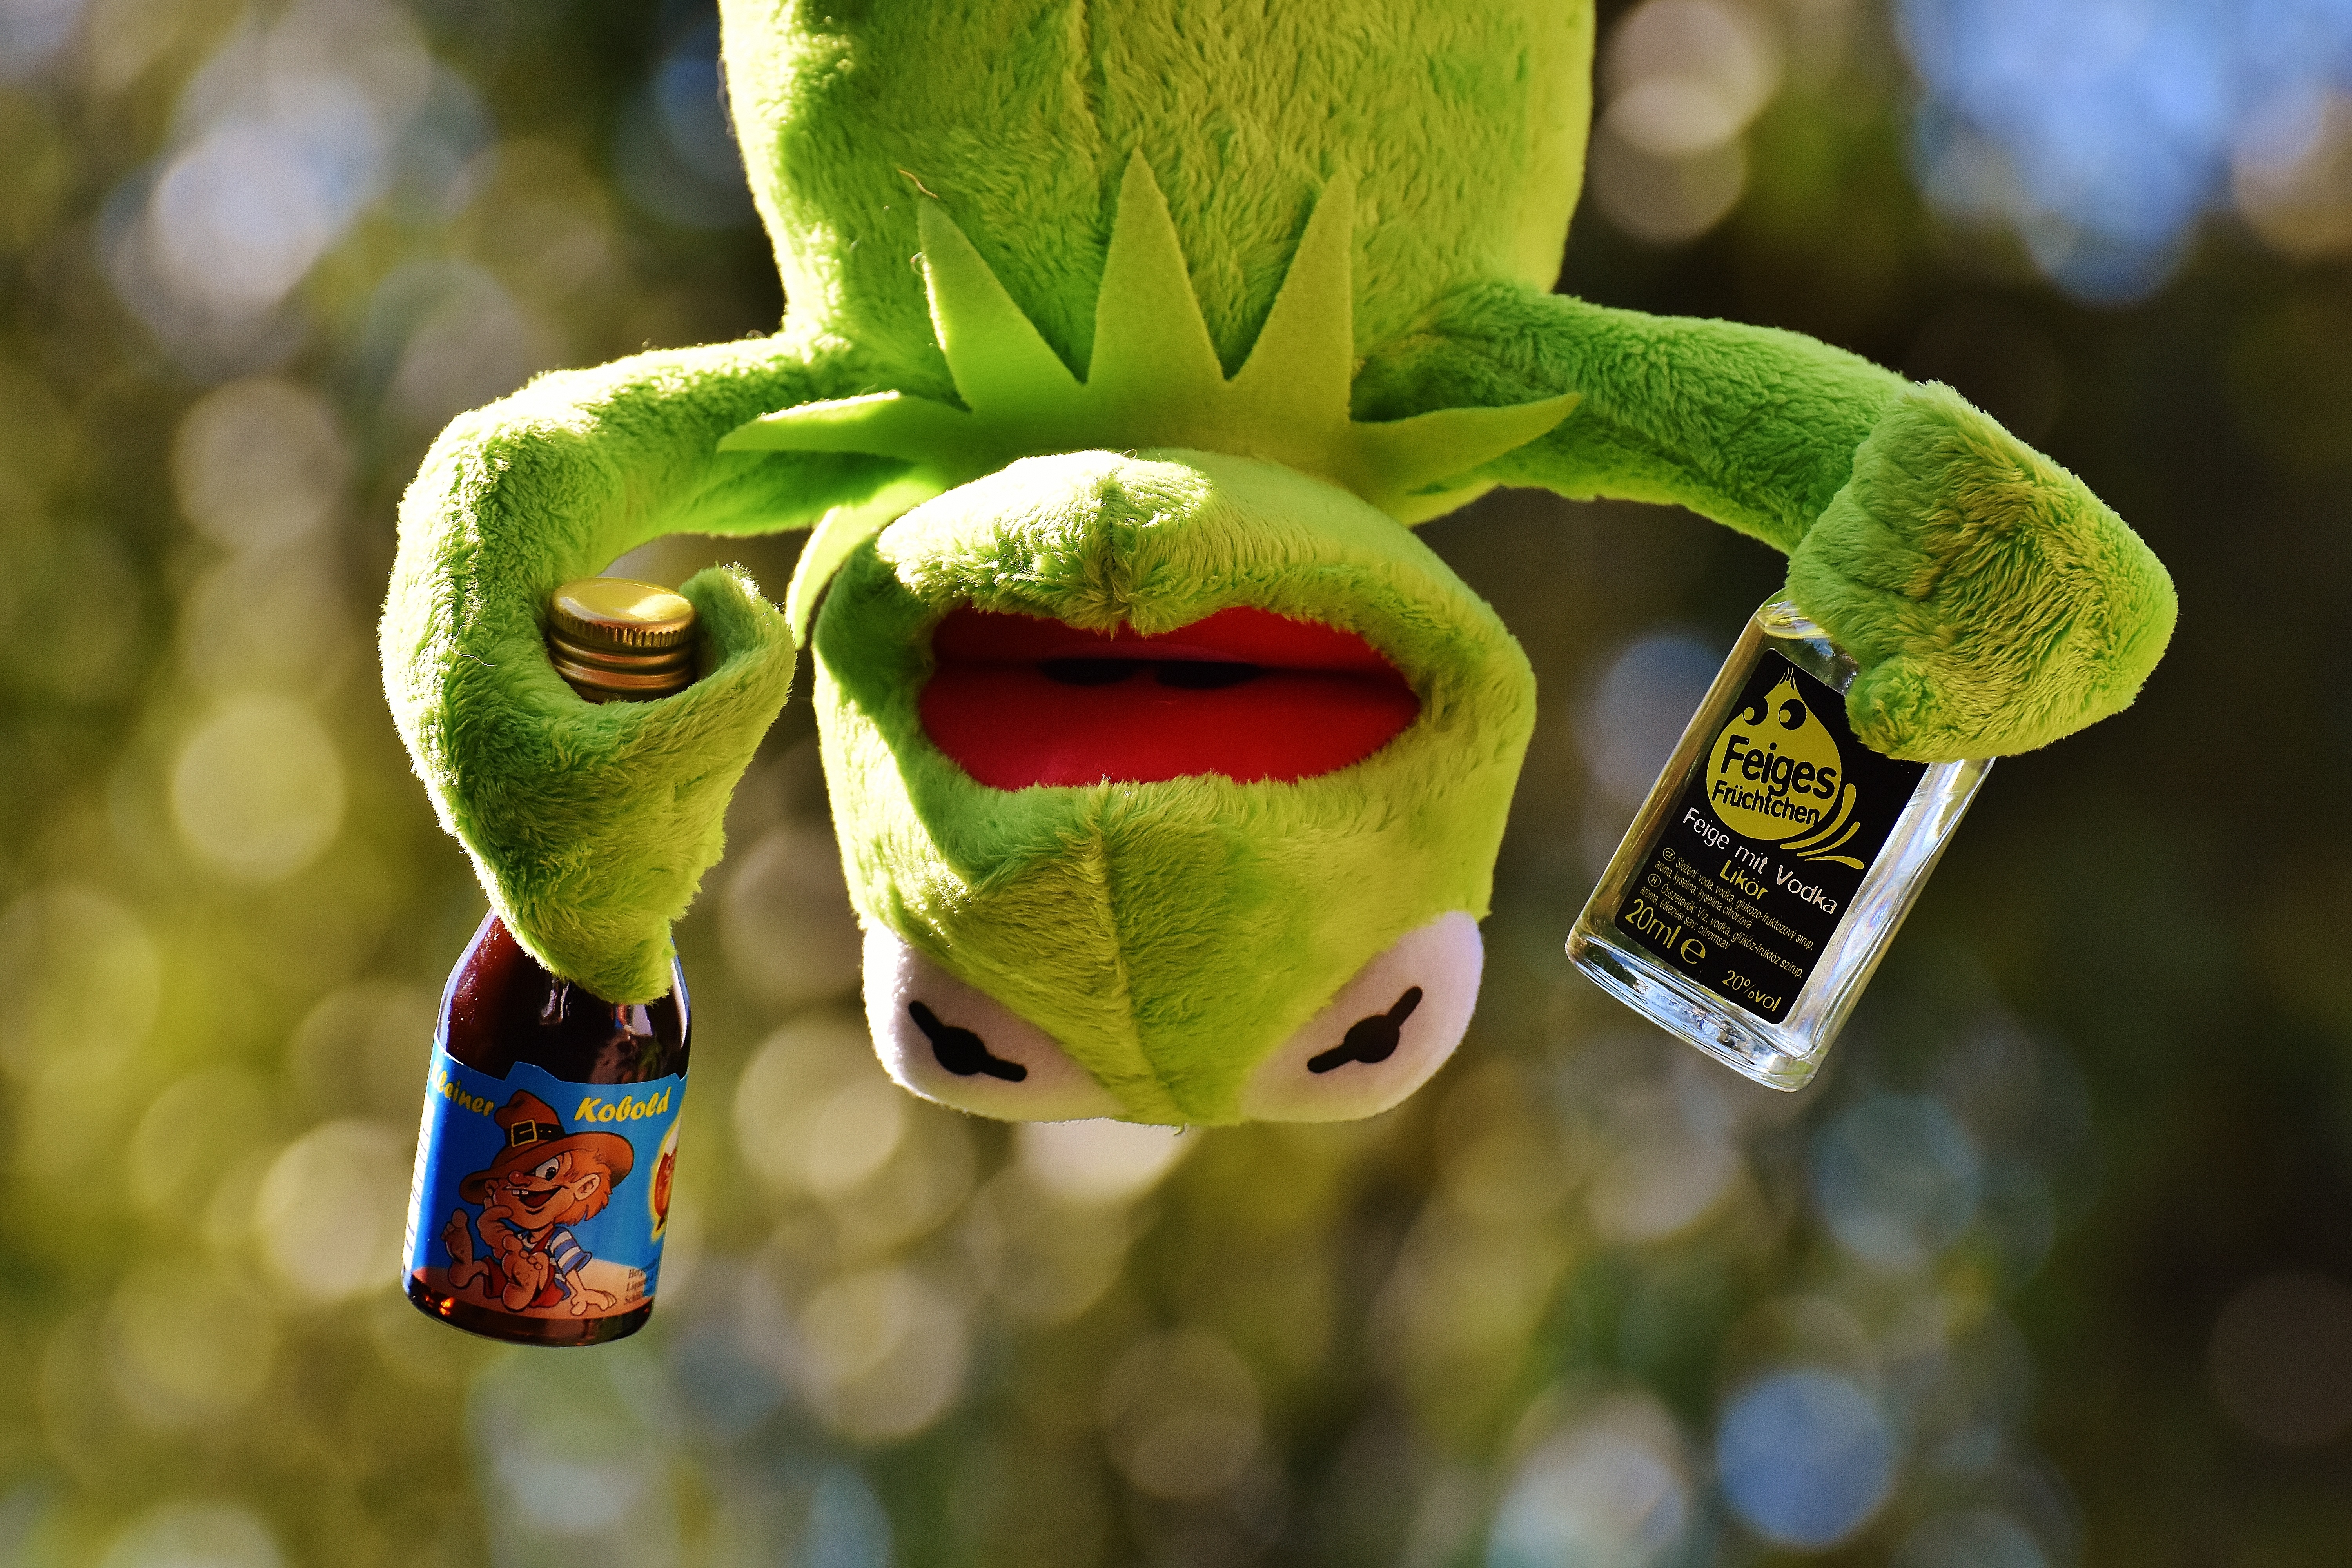
branch, plant, sweet, leaf, flower, animal, cute, green, produce, drink, botany, rest, frog, yellow, toy, flora, alcohol, fig, sit, close up, fun, bottles, drunk, toys, funny, are, plush, stuffed animal, kermit, frogs, macro photography, soft toy, hang out, computer wallpaper, land plant